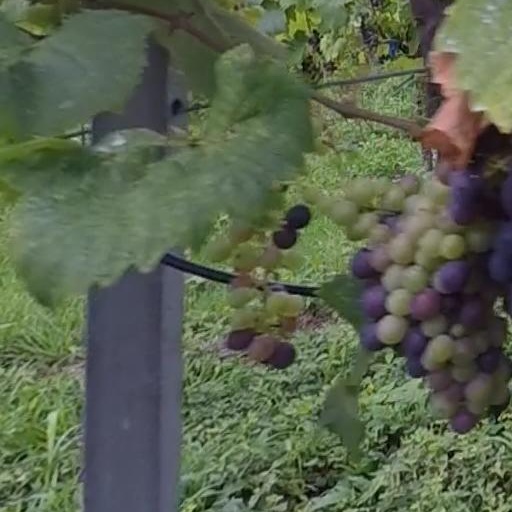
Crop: grape